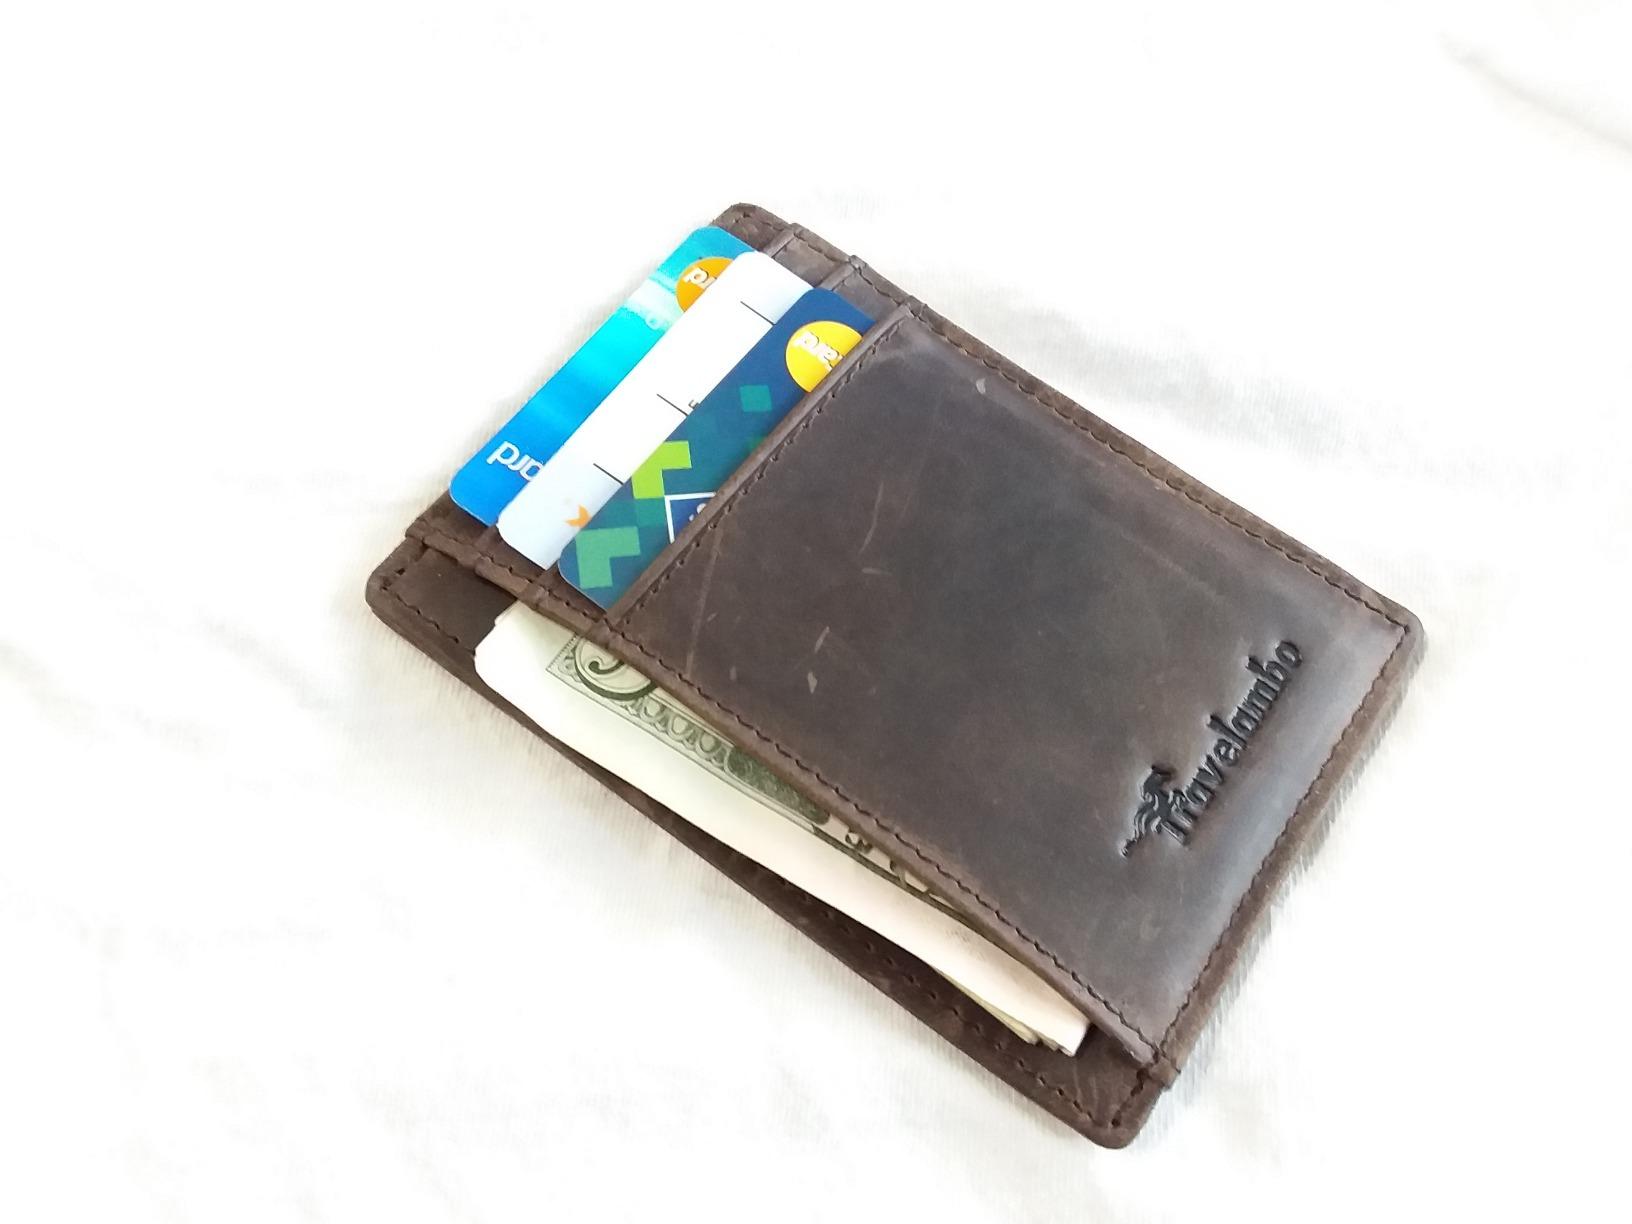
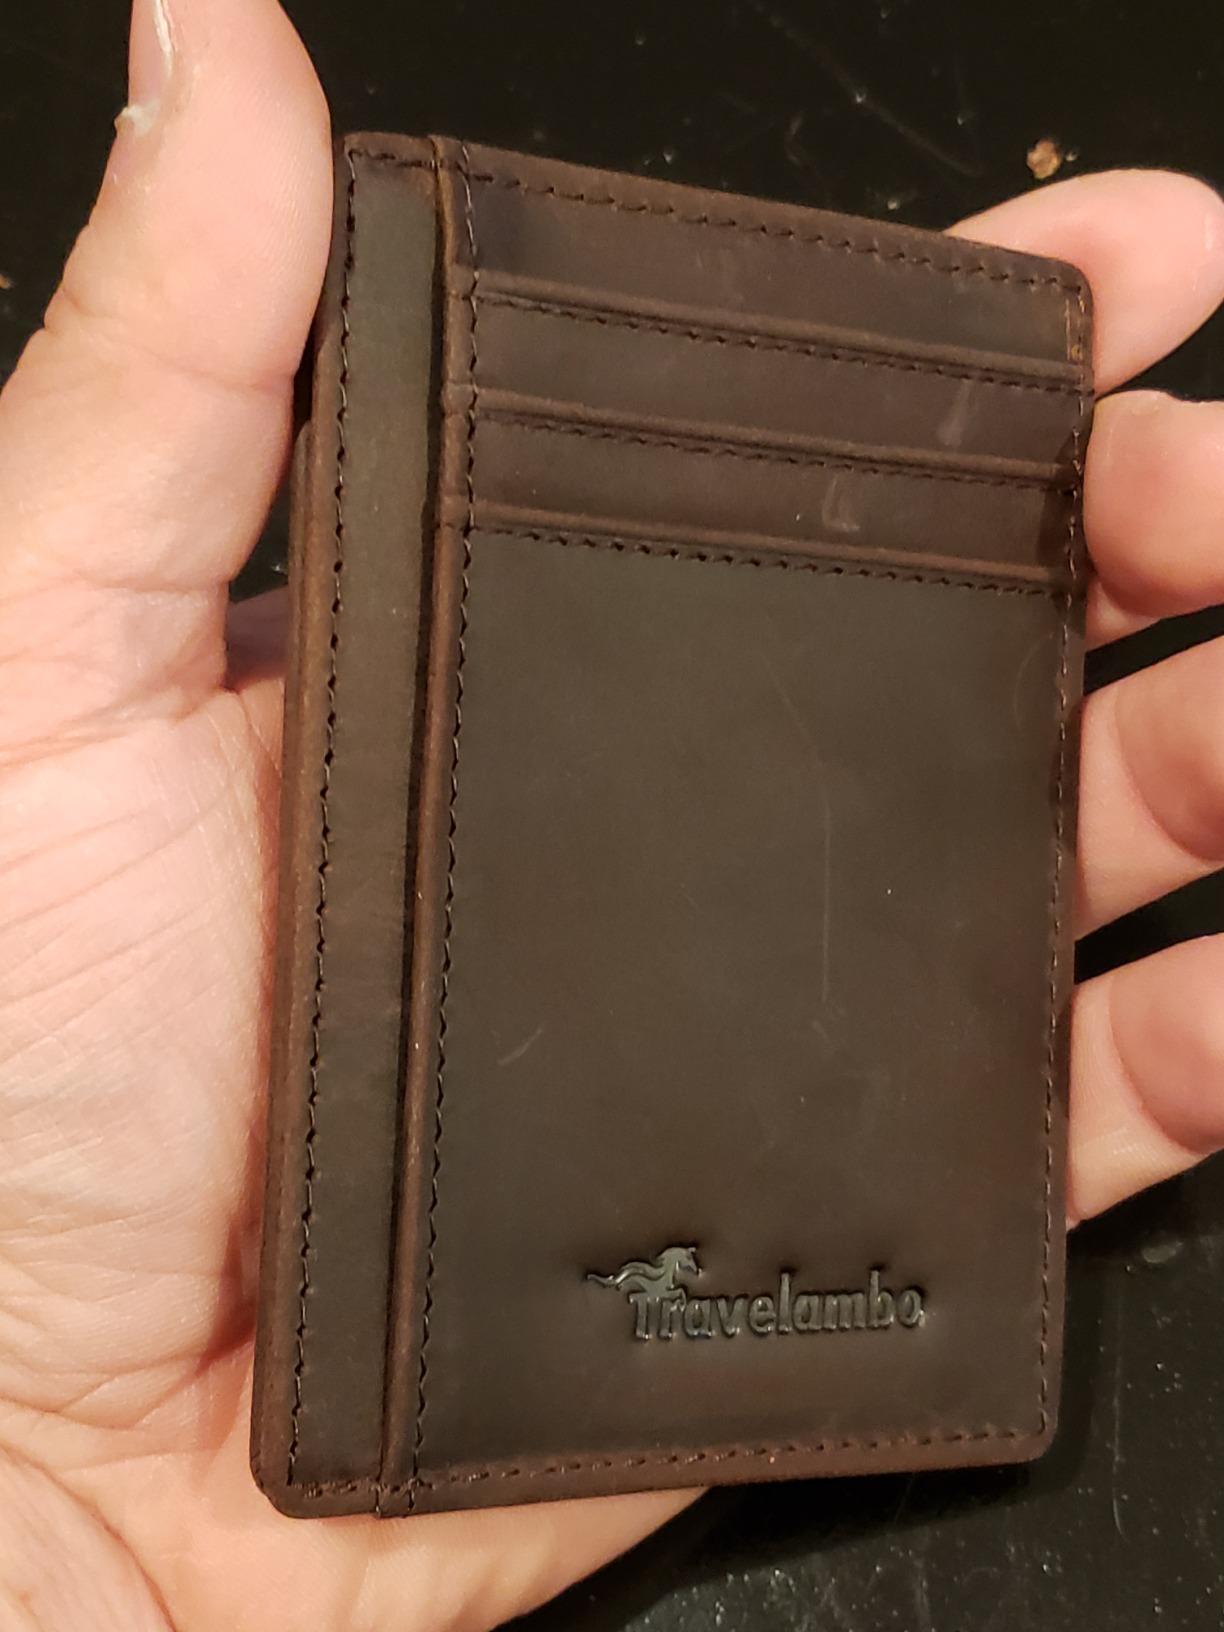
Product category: accessories_wallet
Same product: yes